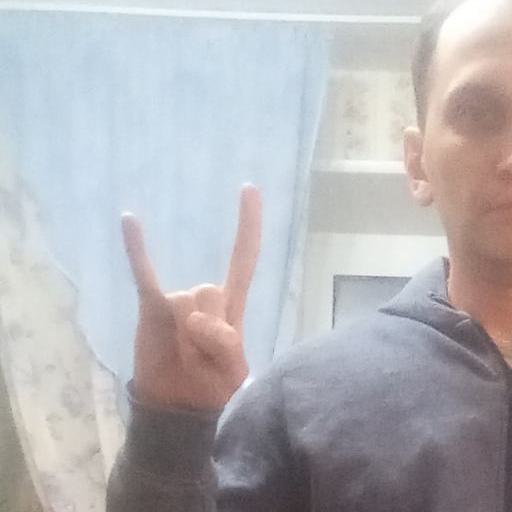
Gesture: rock